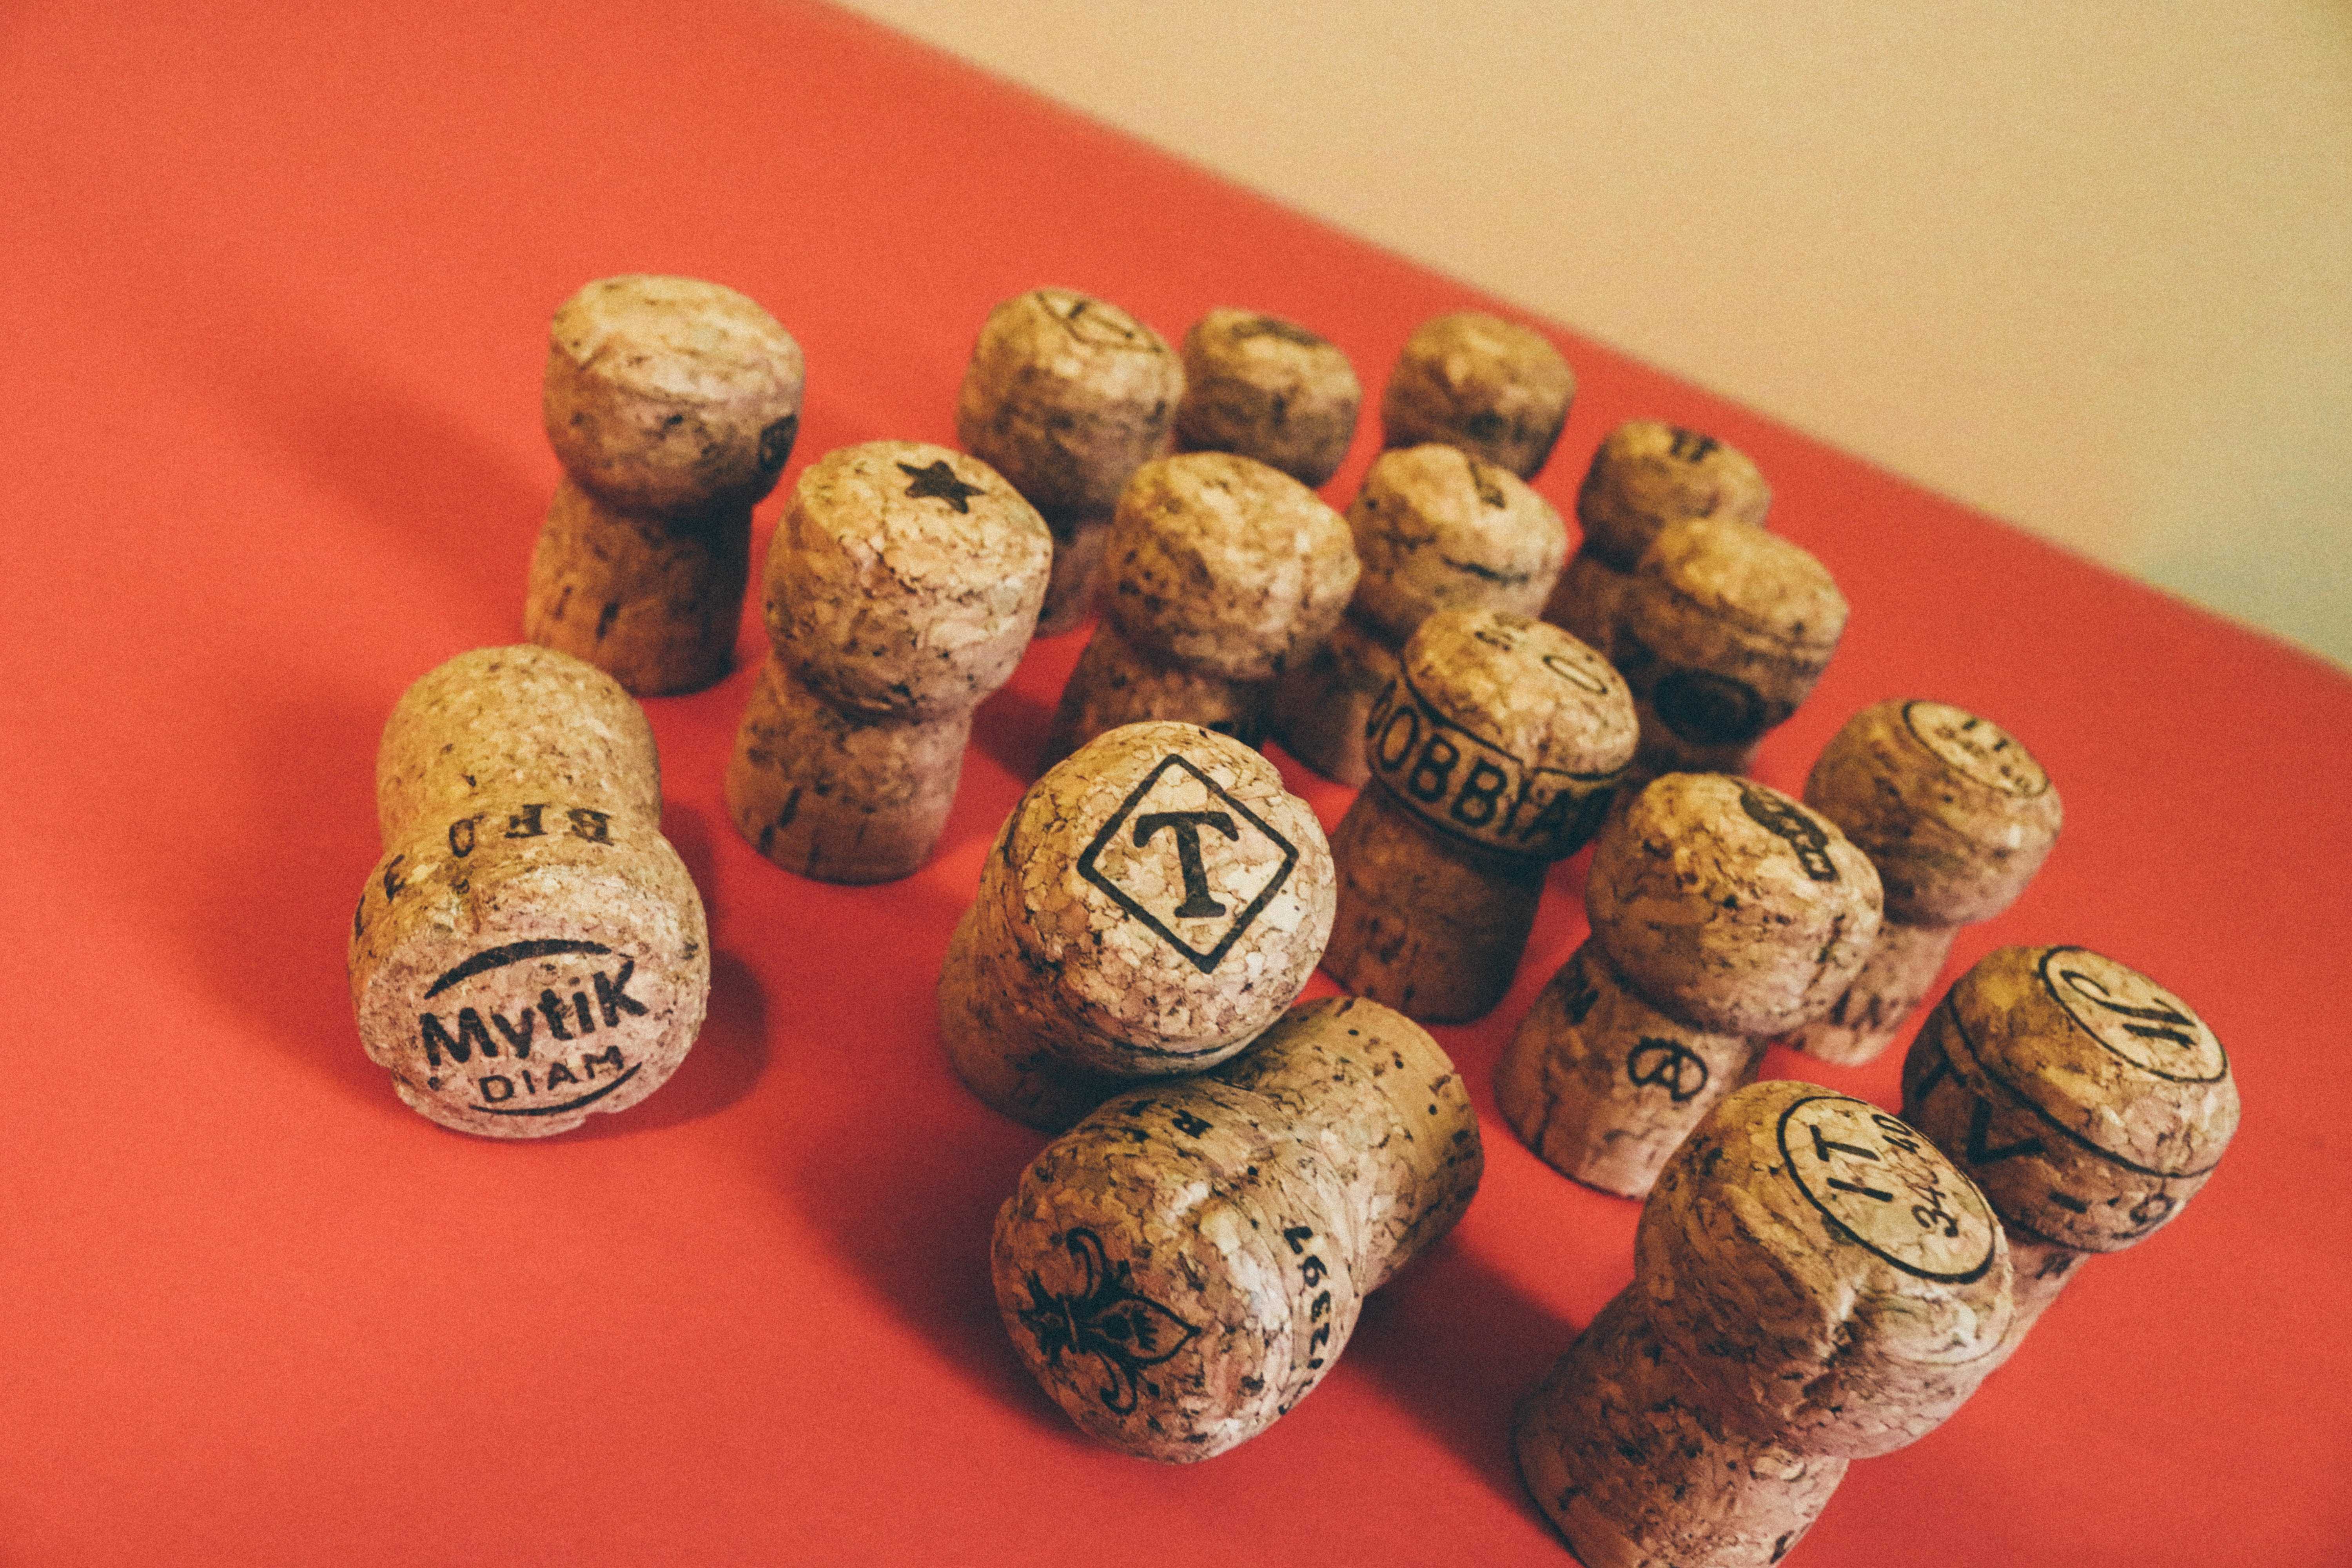
table, black and white, wood, vine, wine, old, bar, vase, food, red, drink, bottle, material, alcohol, close up, cork, art, wooden, vino, champagne, winery, flavor, corkscrew, food and wine, wine background, corks in a vase